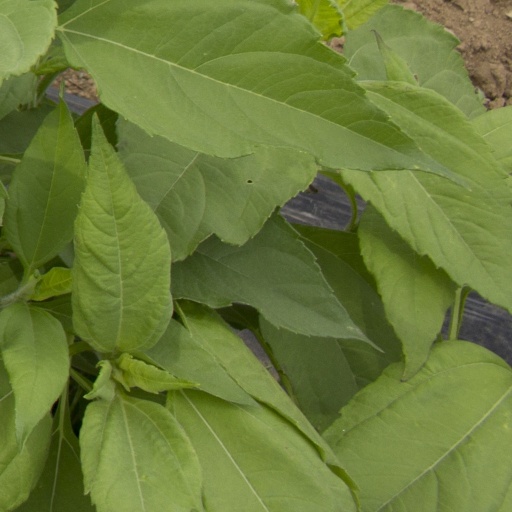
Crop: Jerusalem artichoke